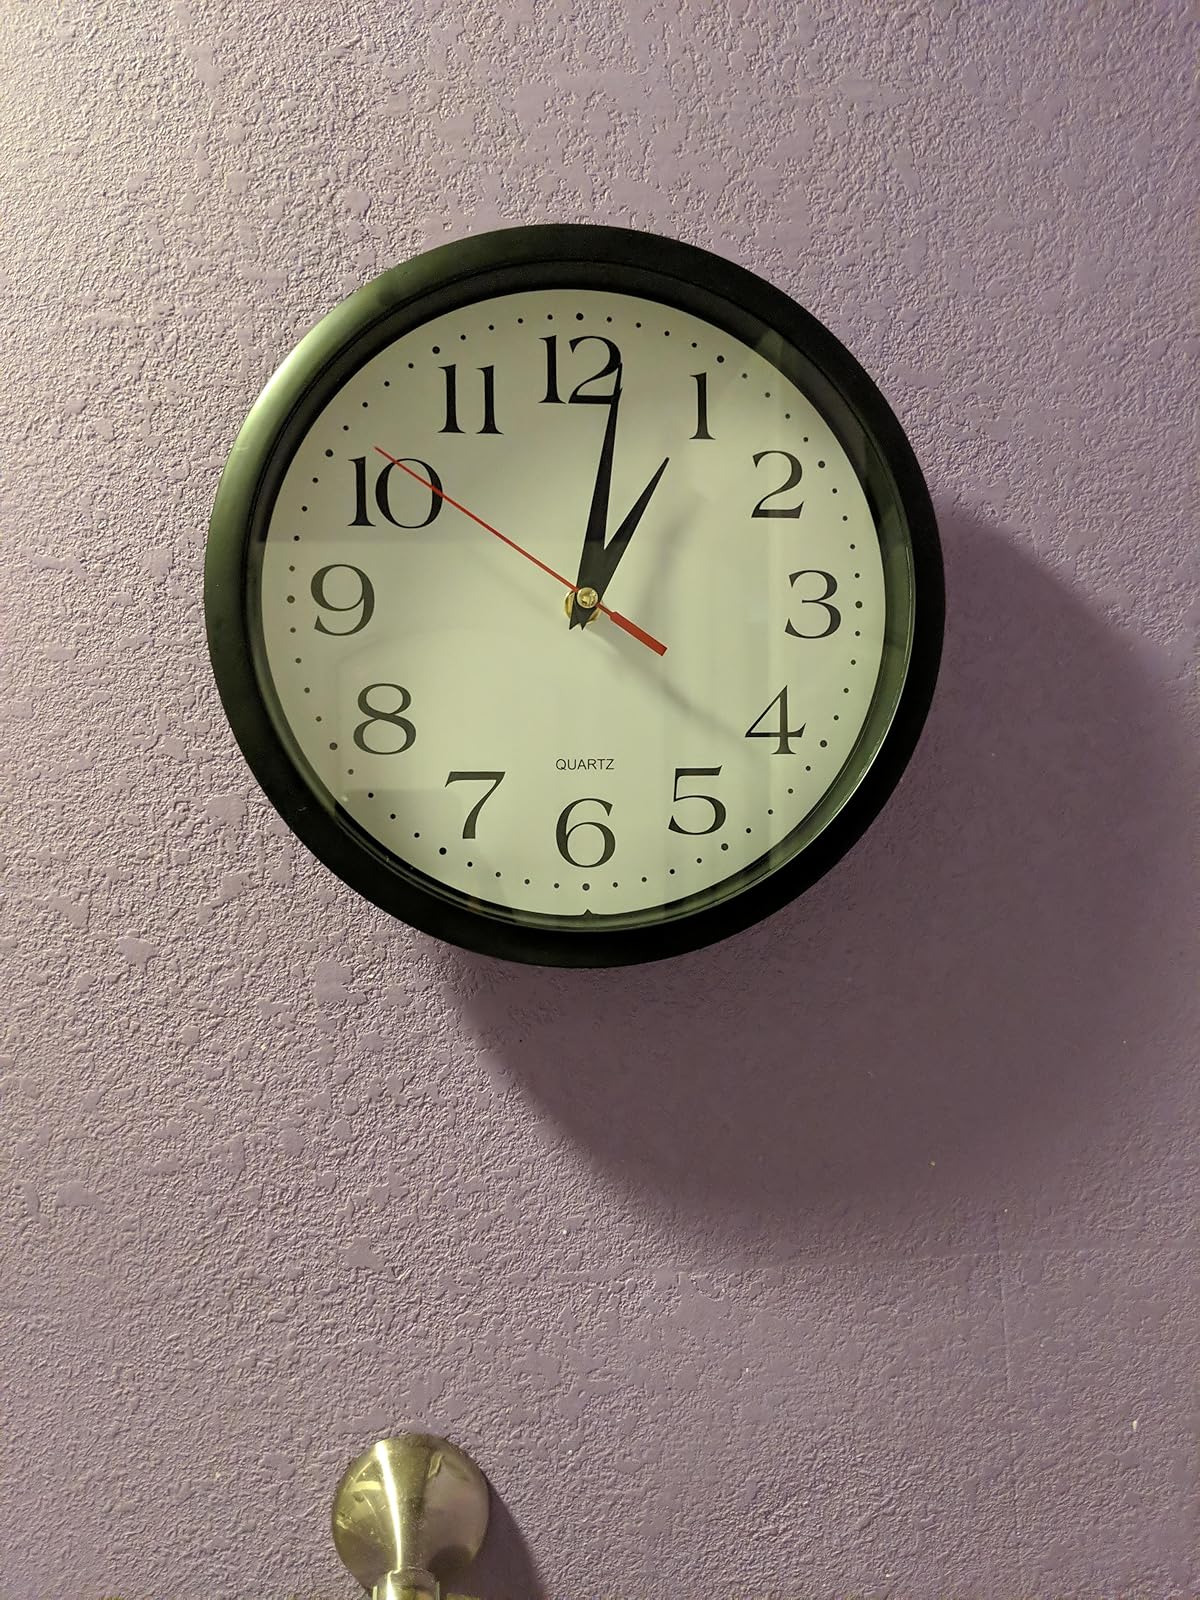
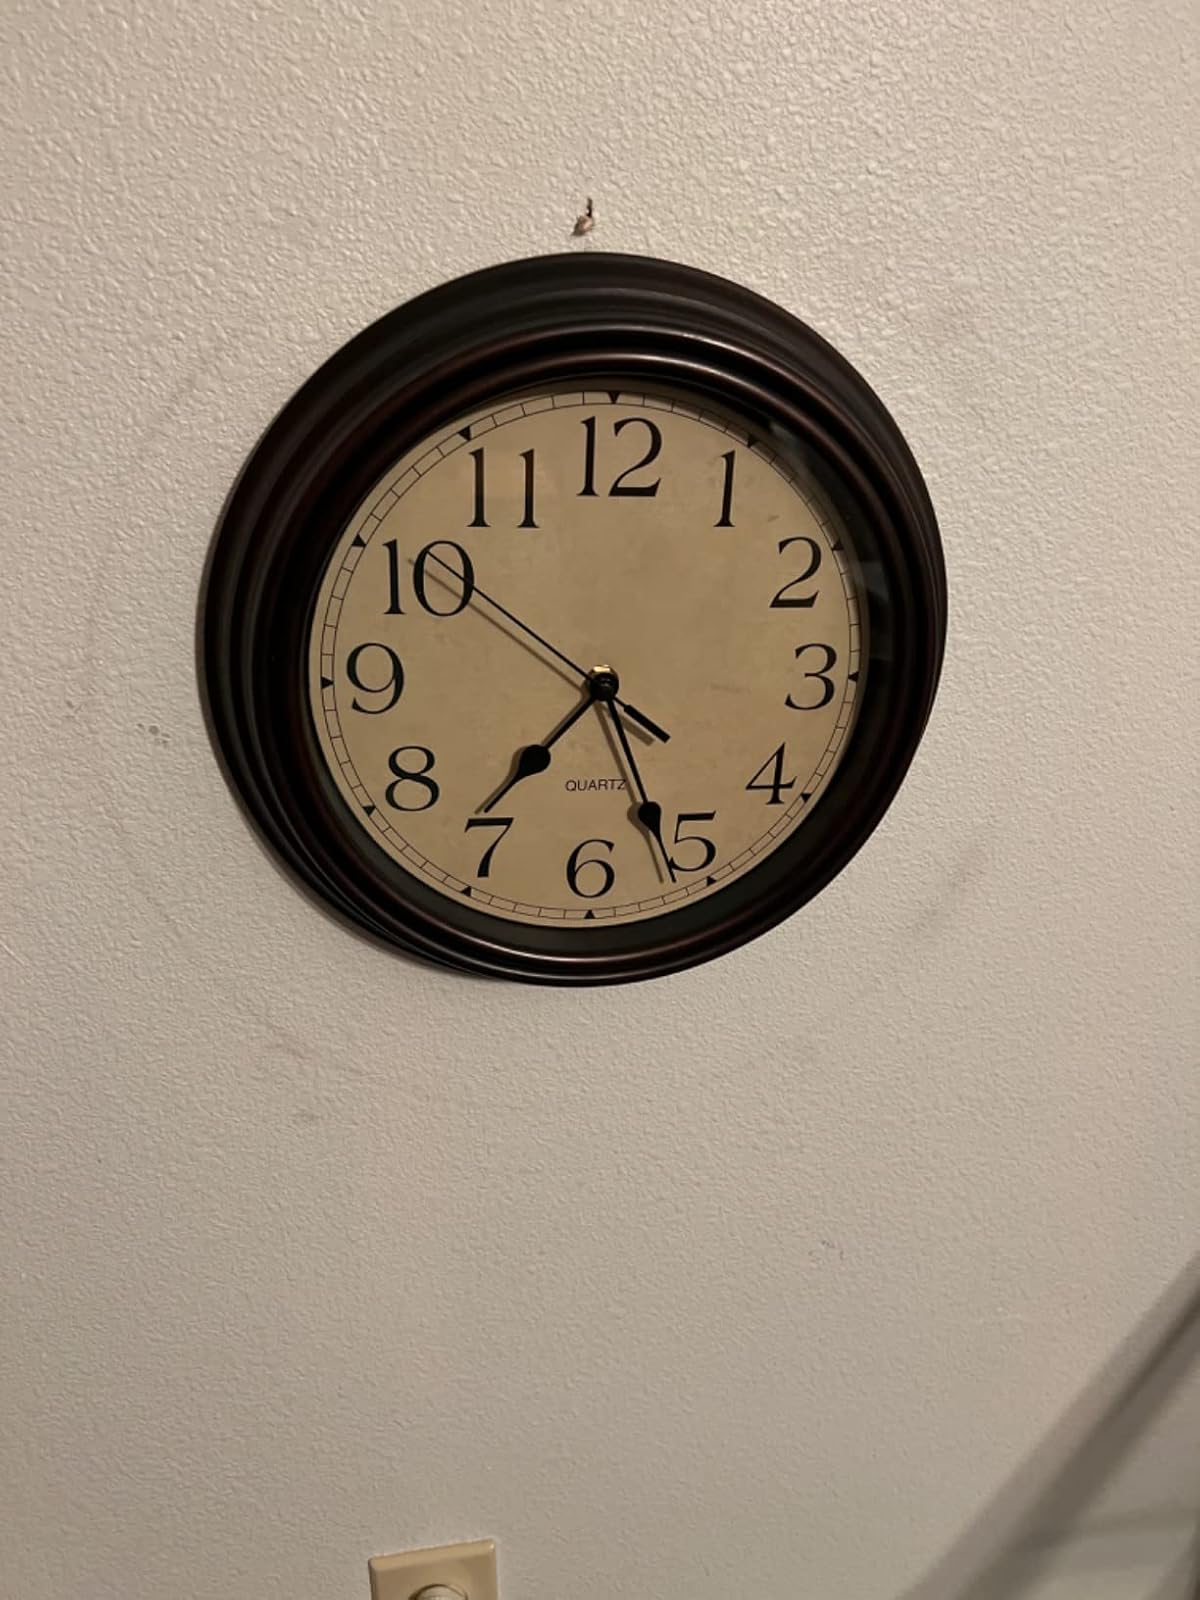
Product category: clock
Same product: no